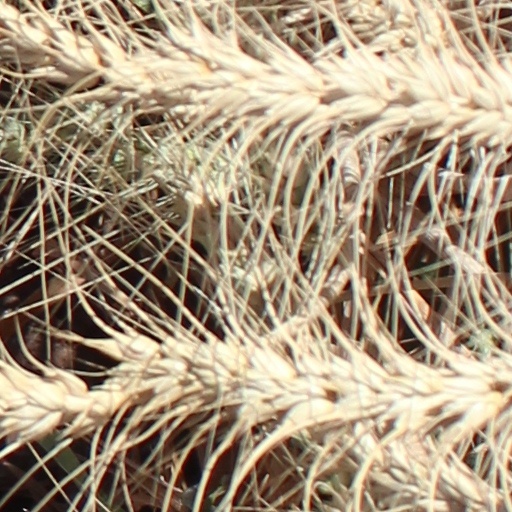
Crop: wheat